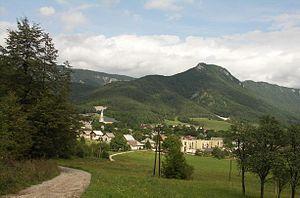
Muráň est un village de Slovaquie situé dans la région de Banská Bystrica.